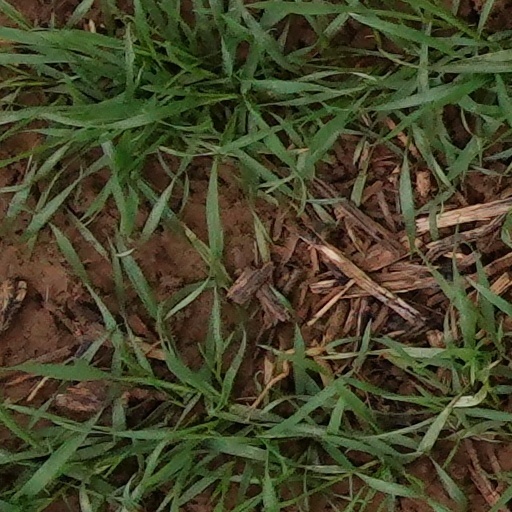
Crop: wheat